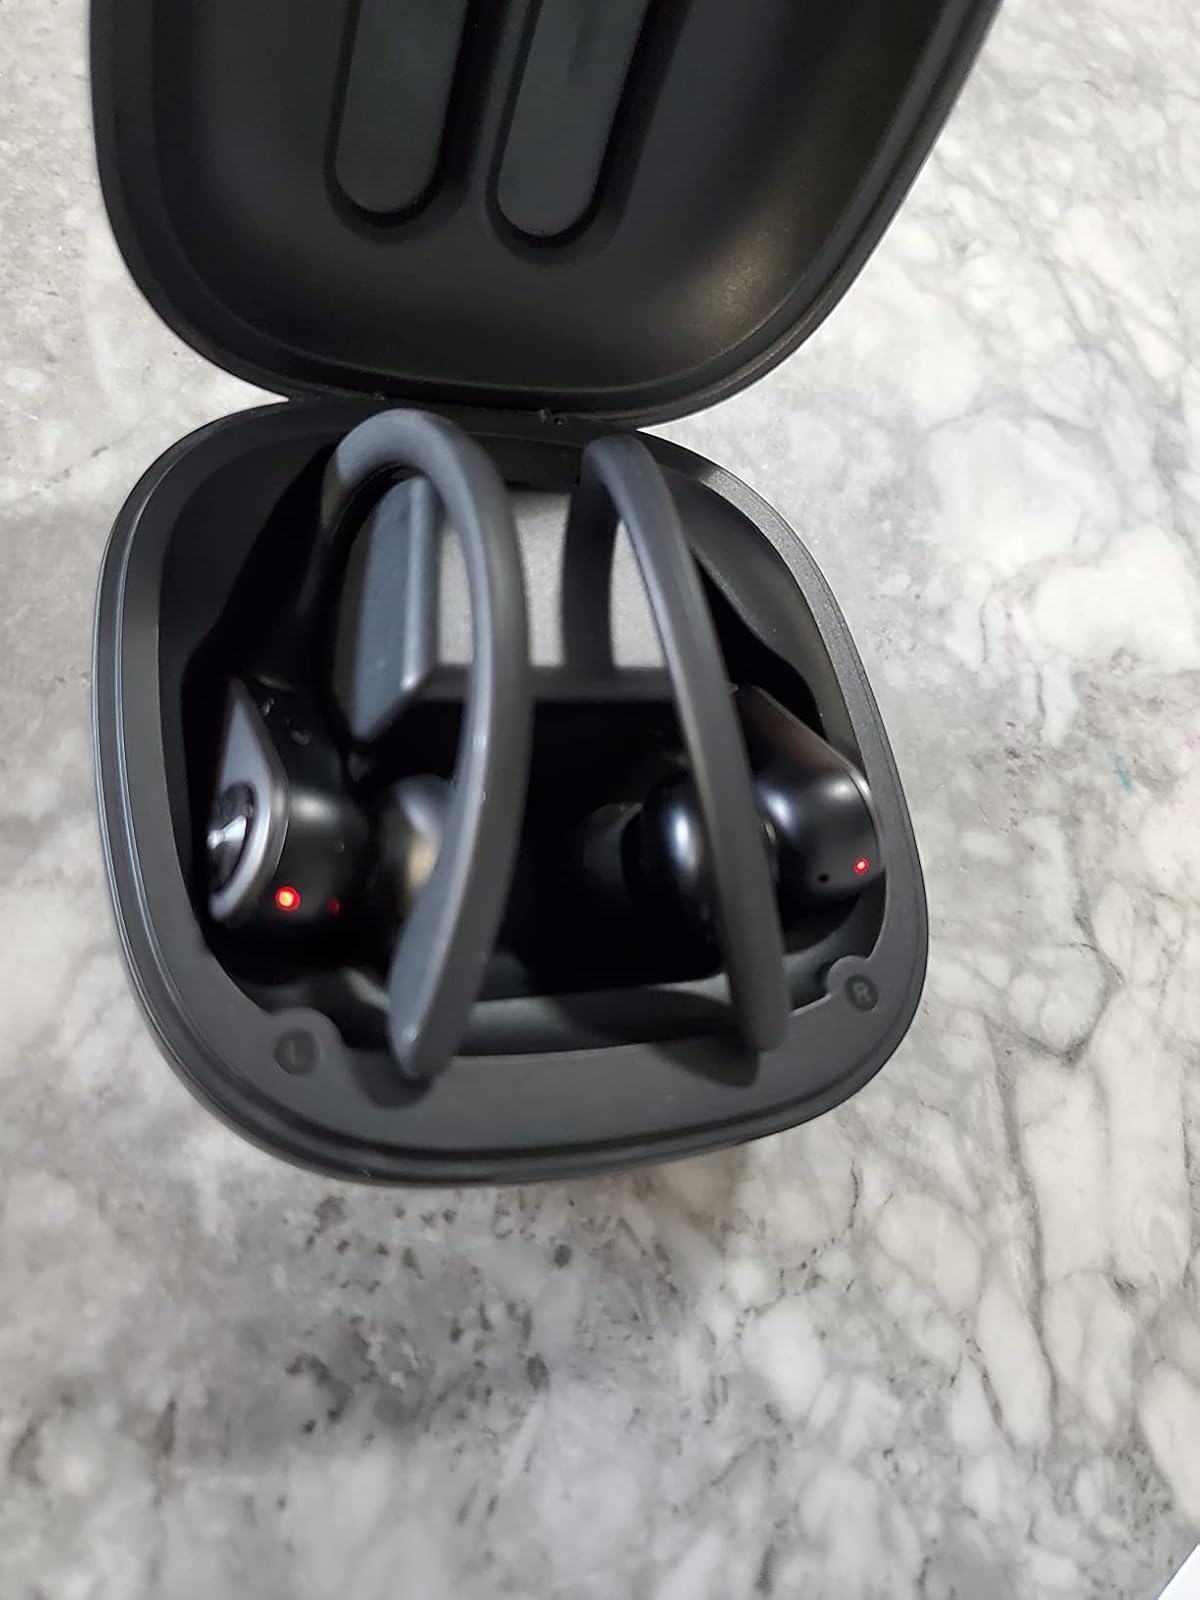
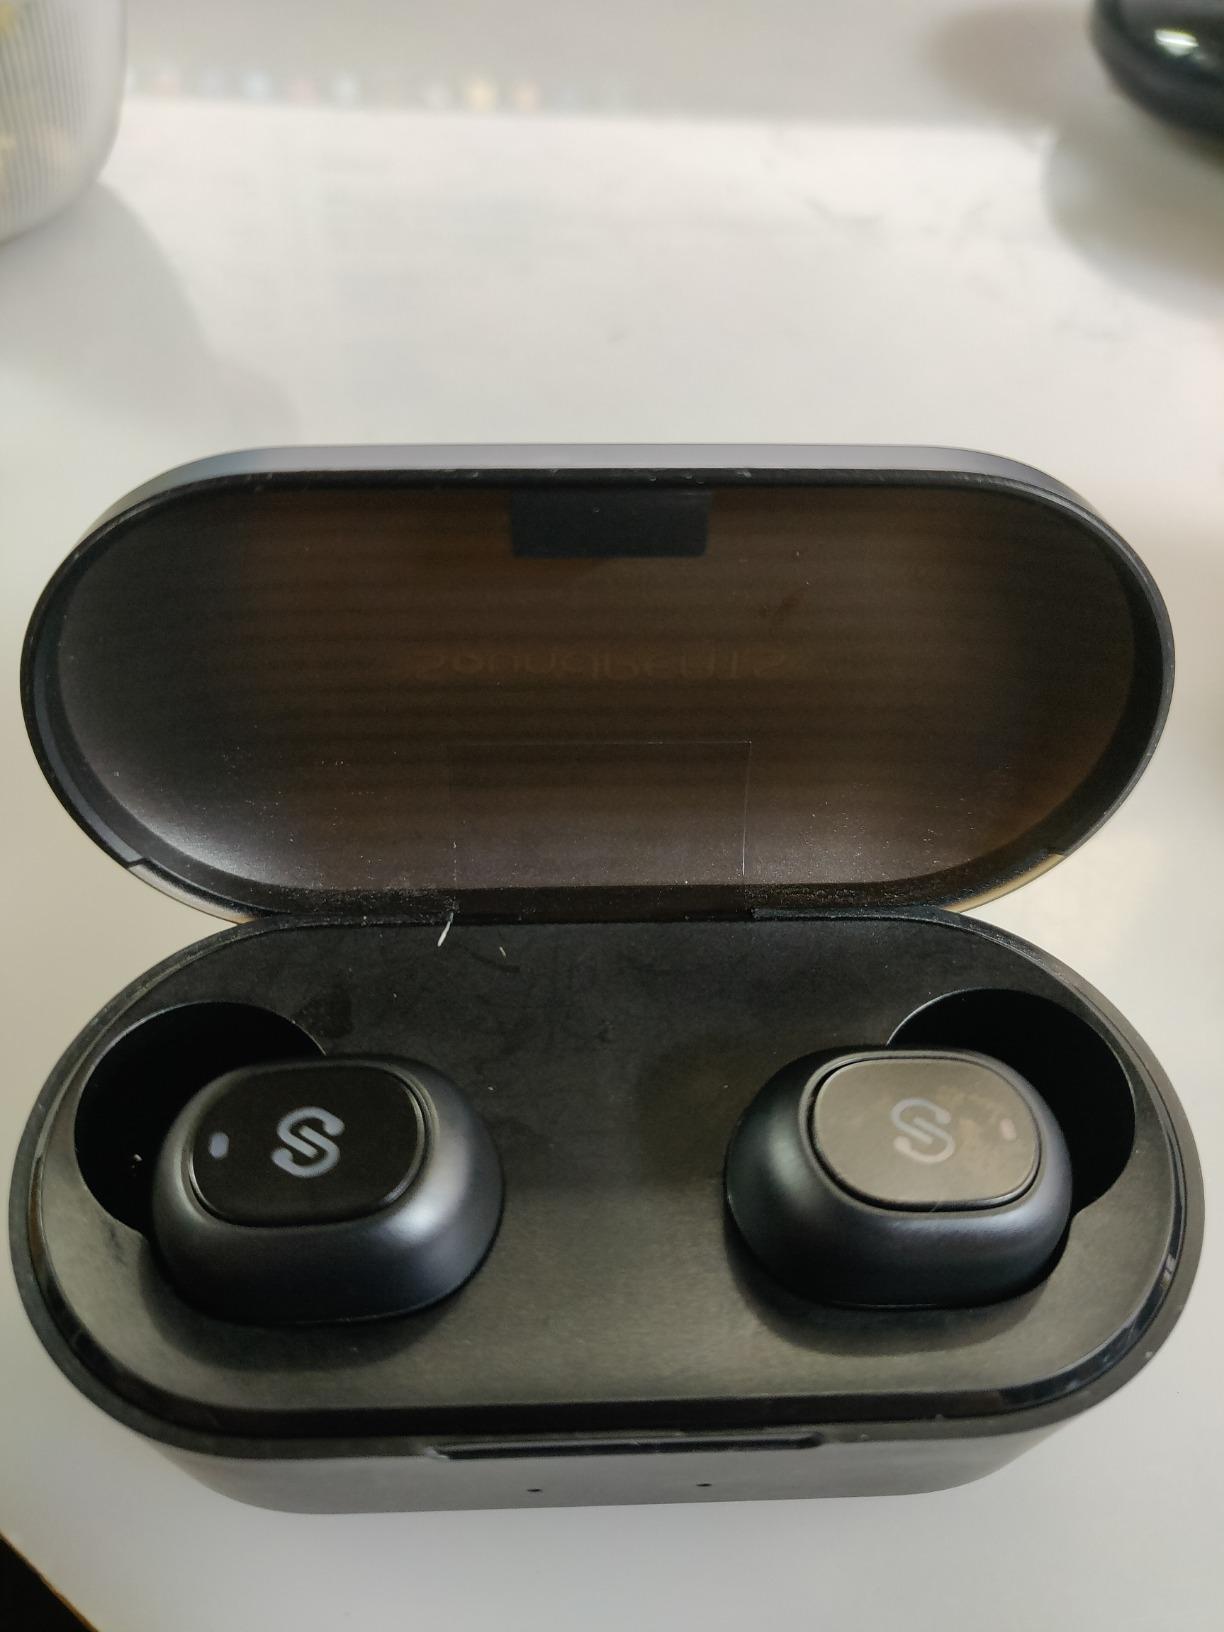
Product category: earbuds
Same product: no